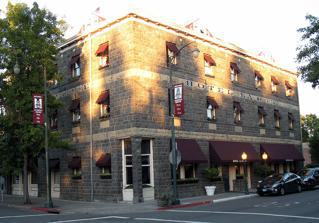
Building: Hotel La Rose
Country: United States of America
Year built: 1907
Historic building in Santa Rosa, California, US United States historic place Hotel La Rose U.S. National Register of Historic Places Hotel in 2010 Location 5th and Wilson Sts., Santa Rosa, California Coordinates 38°26′17″N 122°43′15″W / 38.43793°N 122.72096°W / 38.43793; -122.72096 Area 0.2 acres (0.081 ha) Built 1907 Built by Peter Maroni, Natale Forni, Massimo Galeazzi and Angelo Sodini Architectural style Georgian Revival NRHP reference No. 78000802 Added to NRHP August 3, 1978 The Hotel La Rose , at 5th and Wilson Sts. in Santa Rosa, California , was built in 1907, as a replacement for a predecessor building destroyed in the 1906 San Francisco earthquake. It was listed on the National Register of Historic Places in 1978. It is a large three-story stone building, about 62 by 80 feet (19 m × 24 m) in plan, with walls 20 inches (0.51 m) to 24 inches (0.61 m) thick.  Its styling includes aspect of Georgian Revival architecture . It was built by stonemasons Peter Maroni, Natale Forni, Massimo Galeazzi, and Angelo Sodini of northern Italy, who "had acquired their skill of cutting hard stone in the Italian Marble Quarries."  These stonemasons also built wineries, churches, libraries, railroad buildings, and other buildings in Santa Rosa and elsewhere in Sonoma County. The stone it is built with is "' andesite , an indigenous rock of the volcanic group, which is difficult to work and used on buildings of monumental character, slabs for floors, wall lining and paving.' (History of Building Materials, Norman Davey, 1961) In 1907, the La Rose Hotel was conceived as a massive stone building of a substantial nature in contrast to the more vulnerable pre-earthquake construction. The only remaining hotel building after the 1906 disaster in Santa Rosa was the stone Western Hotel in Railroad Square adjacent to the La Rose Hotel and also built by Peter Maroni and Angelo Sodini." The Hotel La Rose, built in 1907, is a functioning historic hotel in downtown Santa Rosa. It is an anchor of what is now known as Railroad Square, the portion of Santa Rosa's downtown that is on the west side of U.S. Route 101 and has the highest concentration of historic commercial buildings. Of particular note are the four rough-hewn stone buildings at its core, two of which are rare in that they predate the 1906 earthquake. They include the old Northwestern Pacific Railroad depot, prominently seen in the beginning and the end of the Alfred Hitchcock film Shadow of a Doubt , and the still-functioning Hotel La Rose, built in 1907 and registered as one of the National Trust for Historic Preservation 's Historic Hotels of America . "After the 1906 earthquake destroyed his renowned St. Rose Hotel, Bautista Bettini set out to build an even better property. Using stone from a quarry on the east side of Santa Rosa, Italian stonemasons built the four-story Hotel La Rose in 1907 in Railroad Square, an area of town that bustled with activity. The U.S. Department of the Interior listed Hotel La Rose on the National Register of Historic Places in 1977." The hotel was run by Claus Neumann, "a renowned hotelier", who also operated the Los Robles Lodge on Cleveland Avenue in Santa Rosa. Its lobby includes a staircase from the San Francisco Cable Car Barn . It became a member of the National Trust for Historic Preservation 's Historic Hotels of America program in 1996. References